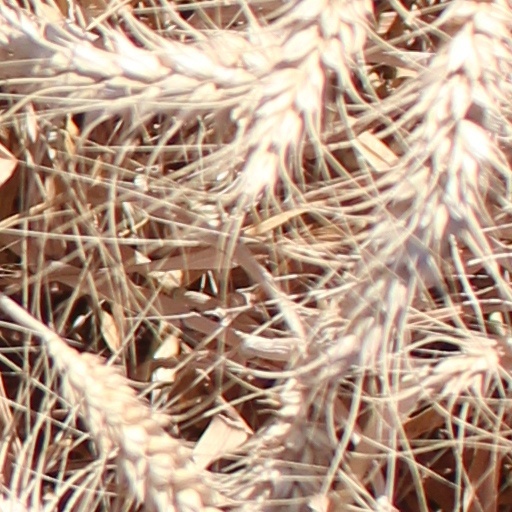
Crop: wheat